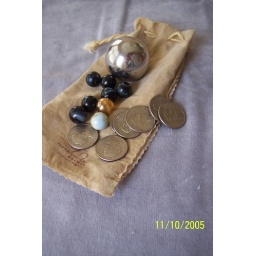
ball bearing, silver dollar coins (circa 1979), and marbles found in a pouch